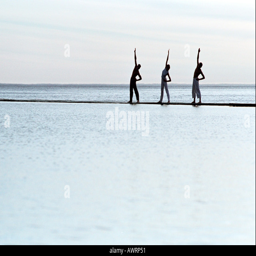
people exercising by the sea